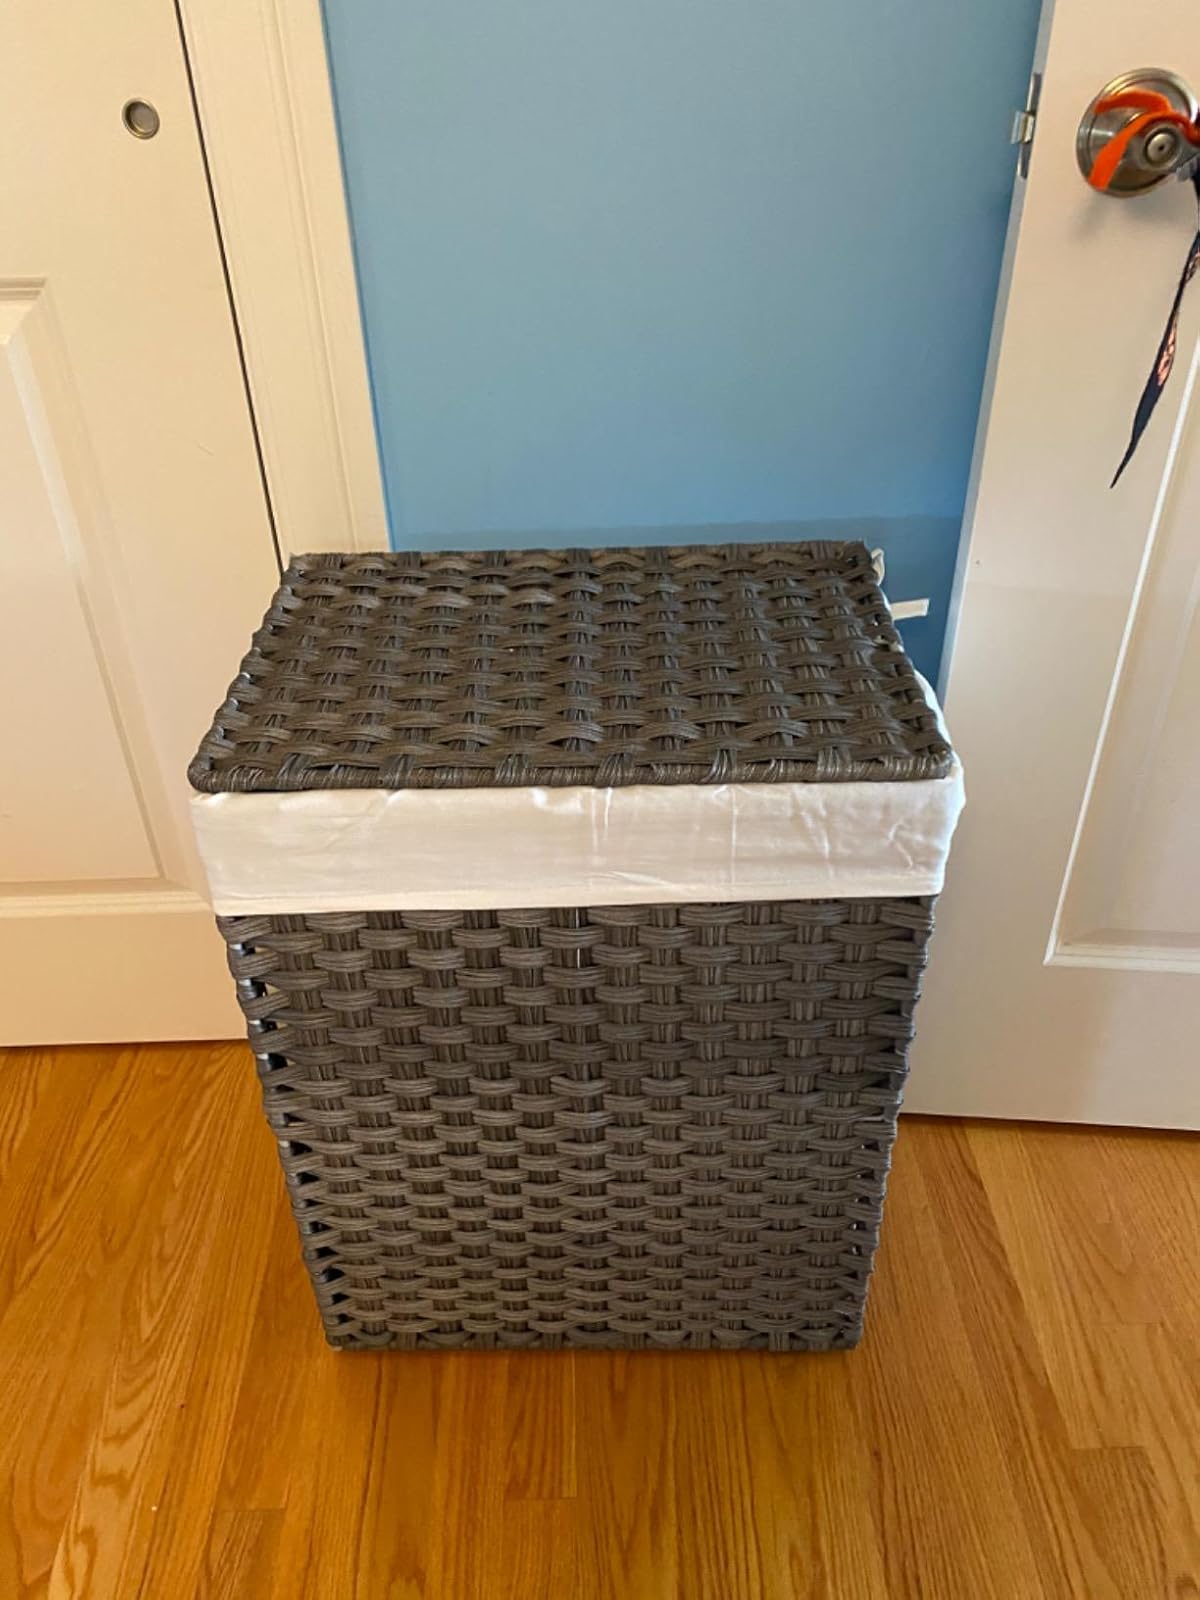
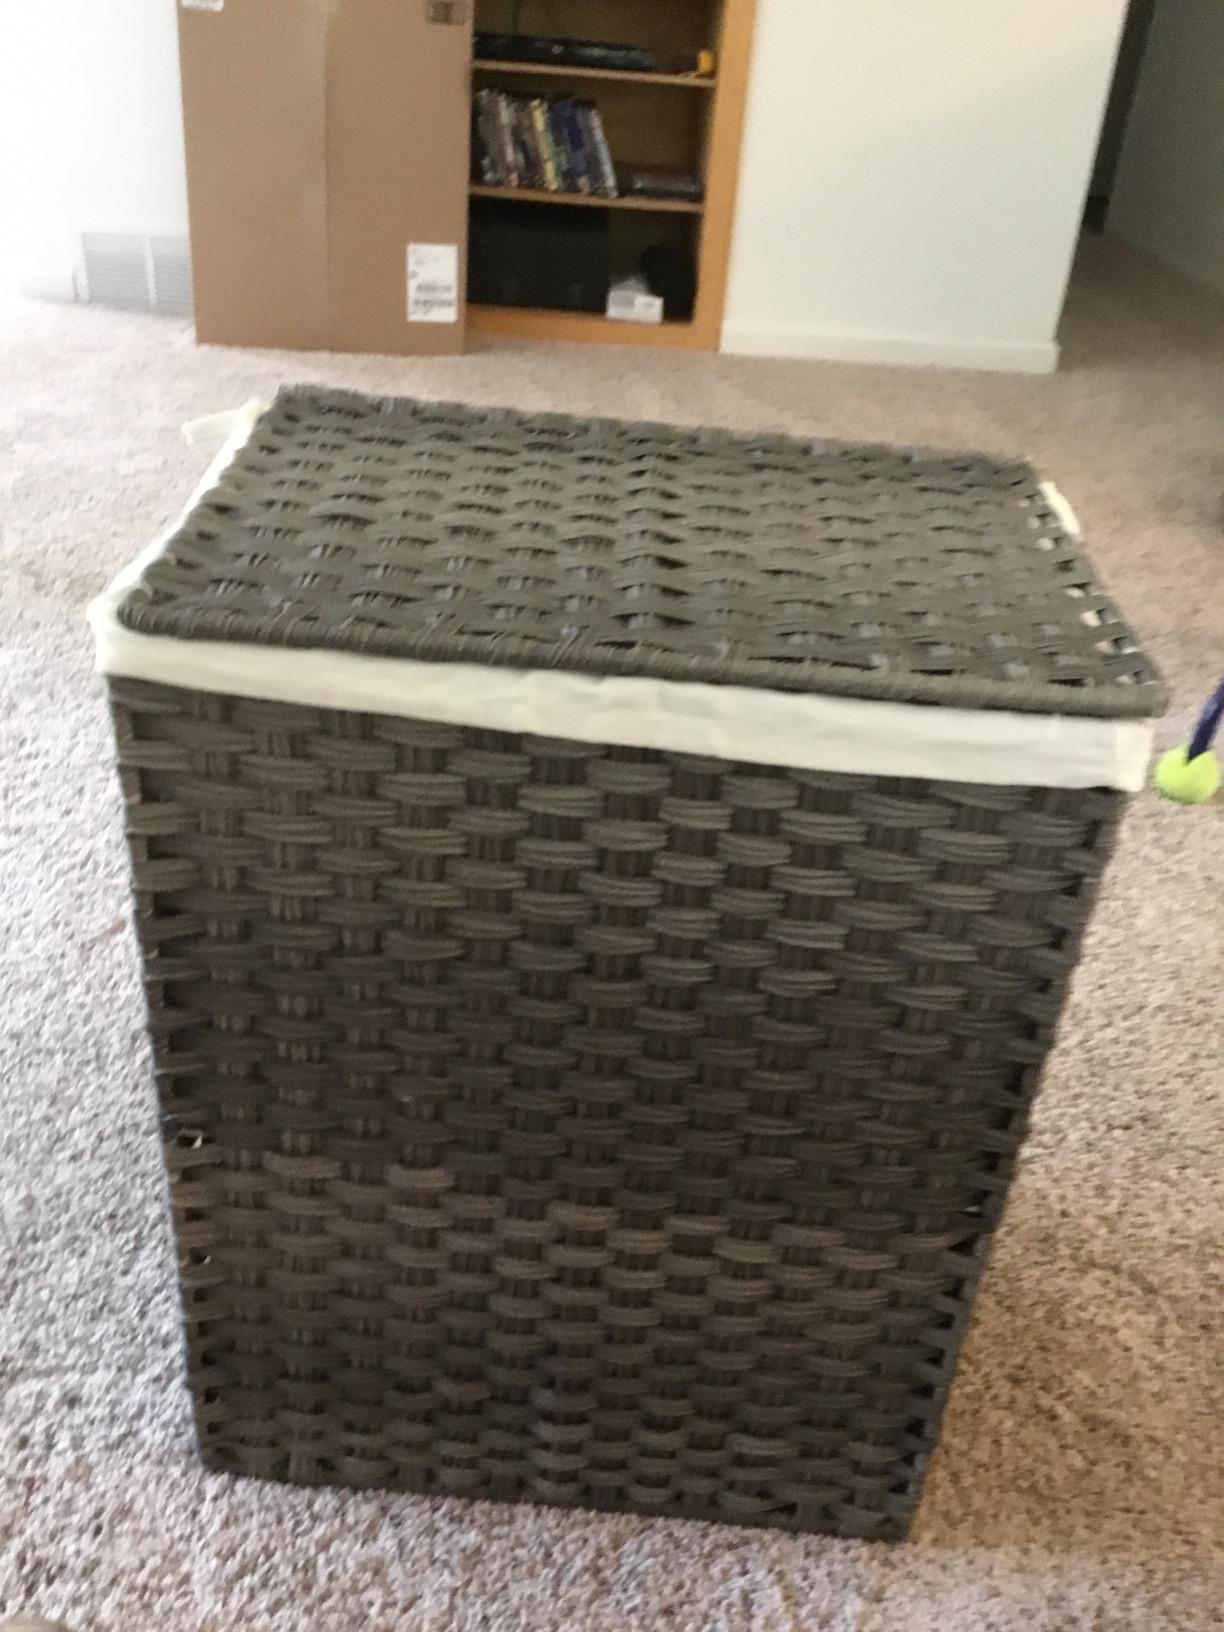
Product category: items_hamper
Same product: yes